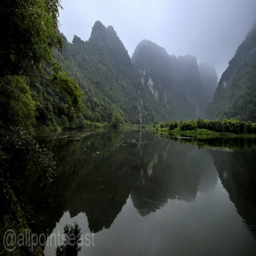
that 's about it for landscapes - now the boats